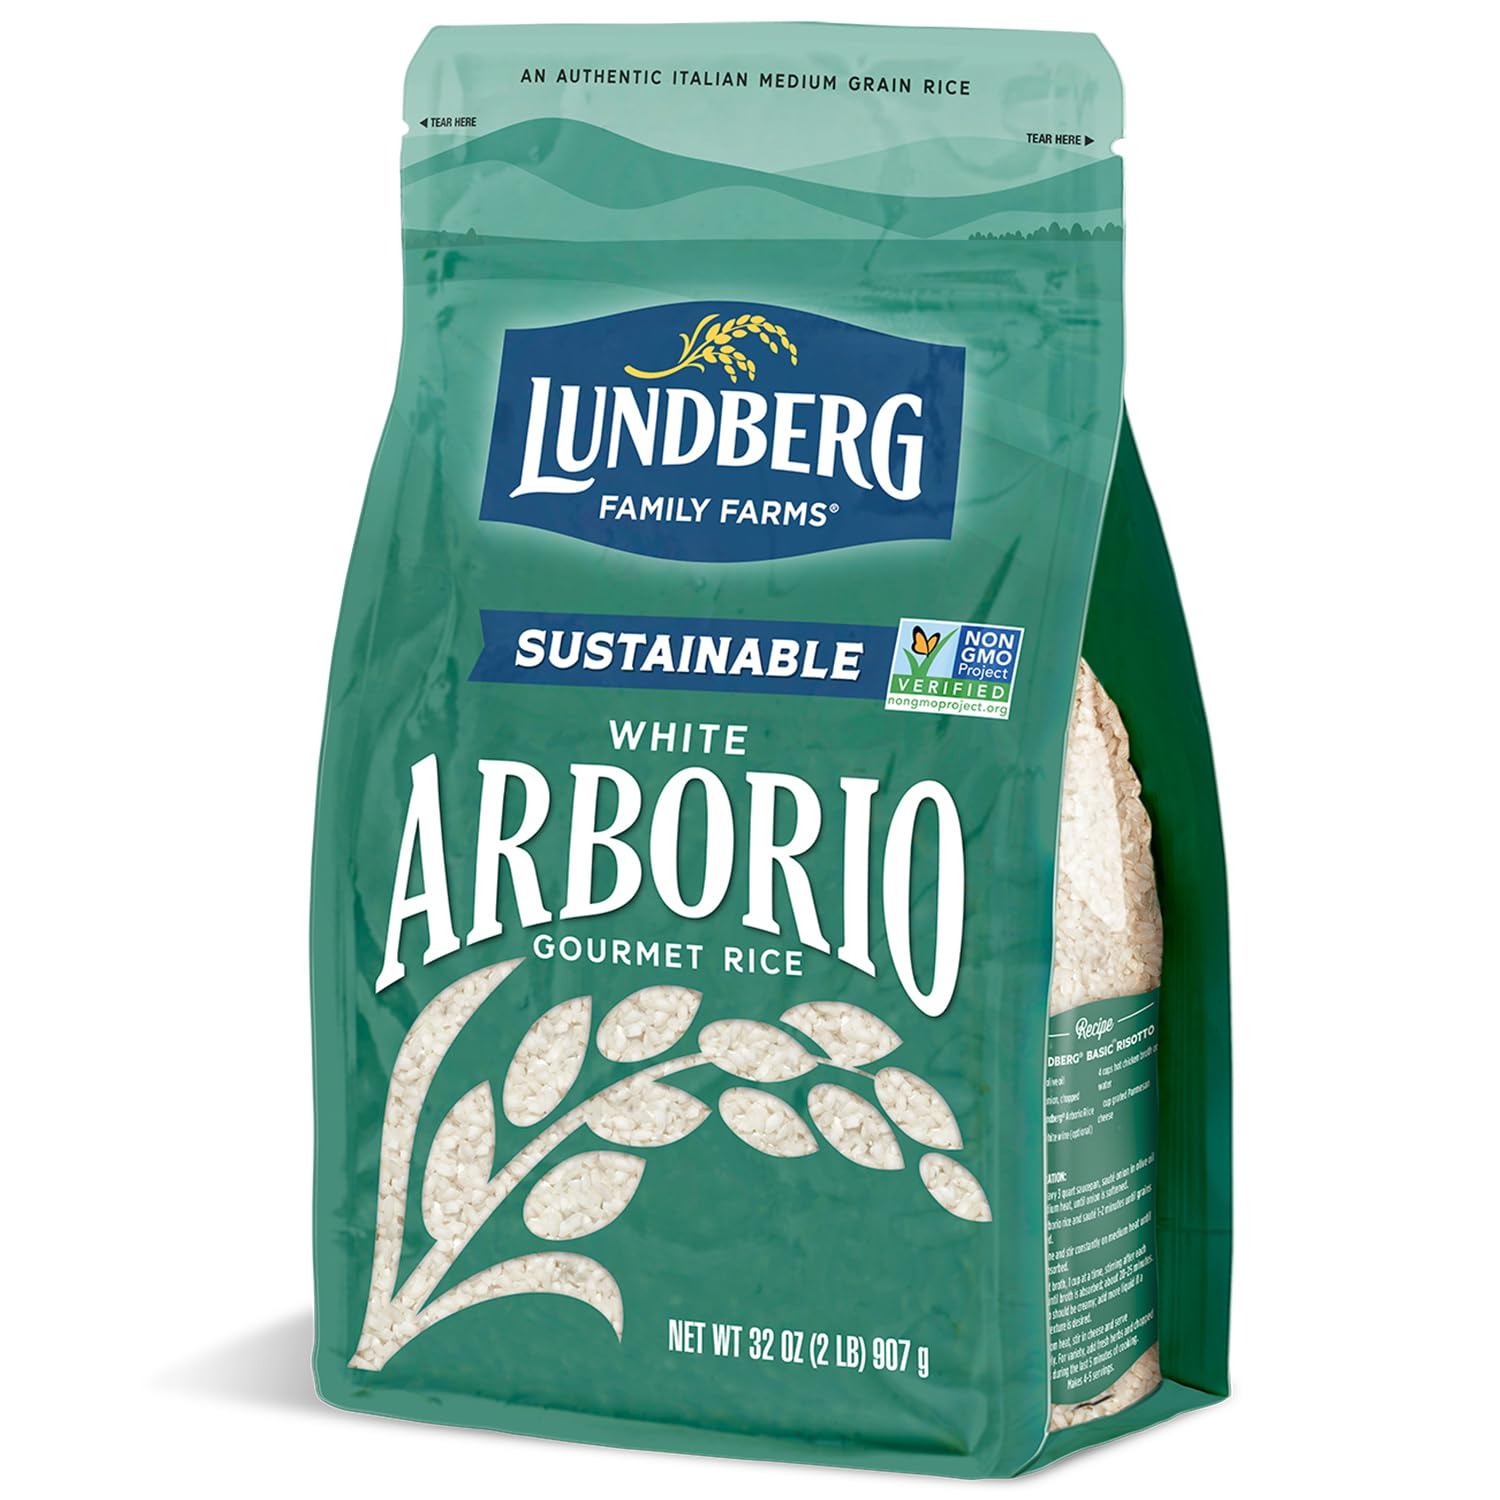
Item Name: Lundberg White Arborio Rice – Short-Grain, Creamy Texture for Risotto, 32 Oz
Bullet Point 1: LUNDBERG WHITE ARBORIO RICE: Enjoy the delightful flavor and creamy texture of Lundberg Family Farms white arborio rice. A chip clip added to seal Freshness.
Bullet Point 2: A VERSATILE INGREDIENT: Arborio rice is the perfect choice for making arancini or suppli (Italian rice balls) appetizers, risotto main courses, and sweet rice puddings for dessert. The possibilities are endless!
Bullet Point 3: INCLUDE LUNDBERG RICE IN YOUR PANTRY STAPLES: With so many versatile ways to enjoy Lundberg’s White Arborio Rice keep our 32-ounce resealable packs in your pantry staples (20 servings each).
Bullet Point 4: A RICE YOU CAN TRUST: Non-GMO Project Verified and certified gluten-free, Lundberg rice is grown and harvested with responsible farming practices.
Bullet Point 5: LUNDBERG RICE IS INTENTIONALLY CRAFTED FOR YOU AND THE PLANET: Lundberg Family Farms is committed to being a responsible steward of the land and to producing rice that is nutritious, delicious, and nourishes both people and the planet.
Product Description: At Lundberg Family Farms, we are committed to sustainable farming practices, while ensuring that our many rice varieties are grown without the use of genetically modified organisms (GMOs). We believe in delivering products to your table that are not only delicious but also responsibly grown.<br>Our nutritious White Arborio Rice is known for its creamy texture when cooked. This makes it an ideal choice for delicious rice balls, risotto, and rice puddings.<br>As a family-owned business, we take pride in providing you with rice that surpasses expectations. We carefully monitor every step of the process, from the cultivation and harvest to the milling and packaging, ensuring that you receive a product of exceptional quality and taste every time.
Value: 32.0
Unit: Ounce

Price: 13.24